Tucker Carriage House

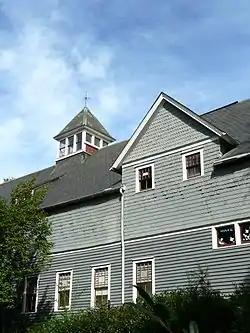

The Tucker Carriage House is a historic carriage house located at Raleigh, North Carolina, United States. It is a large, three-story outbuilding that is the only remaining structure from the estate of Rufus Sylvester Tucker, a Confederate army officer and prominent merchant in post-Civil War Raleigh. It is believed to have been built around 1883, when Tucker purchased materials for a "wagon shed", but does not appear on maps of the area until 1909.